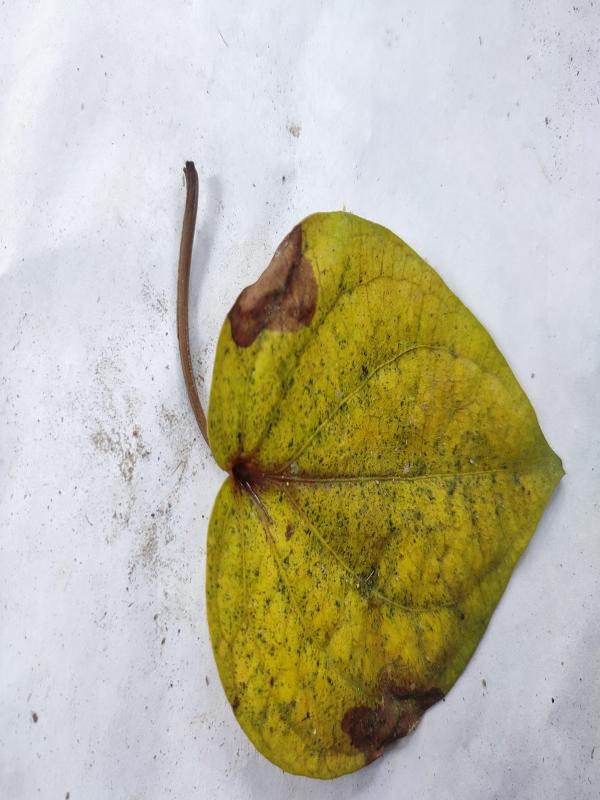
Label: Dried_Leaf